Abbey Mills Pumping Station

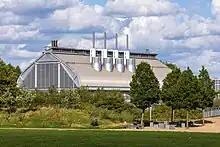
The modern Abbey Mills Pumping Station (Station F)

The modern pumping station (Station F) was designed by architects Allies and Morrison. The original building (Station A) has electrical pumps and these are used to assist the modern pumping station during high flows if required.